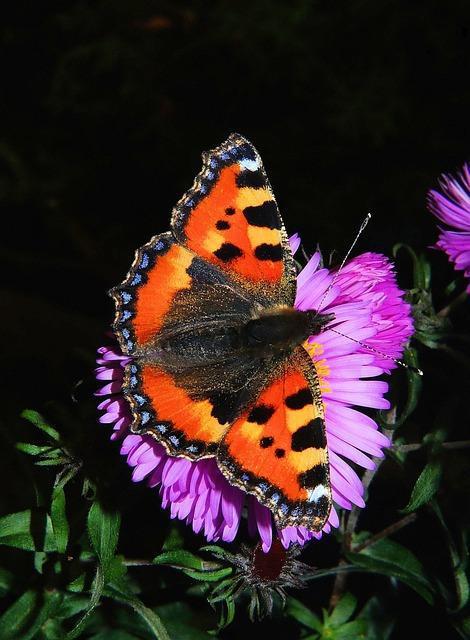
butterfly